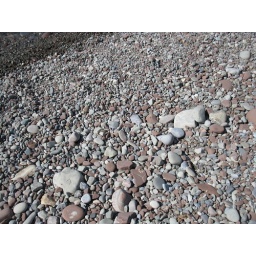
The entire beach is deep in smooth rocks from tiny pebbles to small boulders. Lots of variety in the rock.